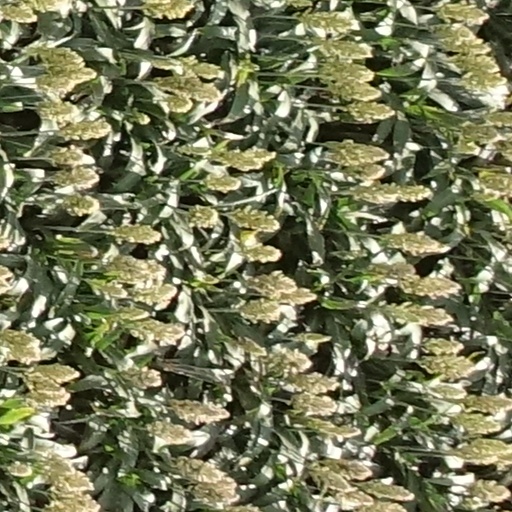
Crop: sorghum